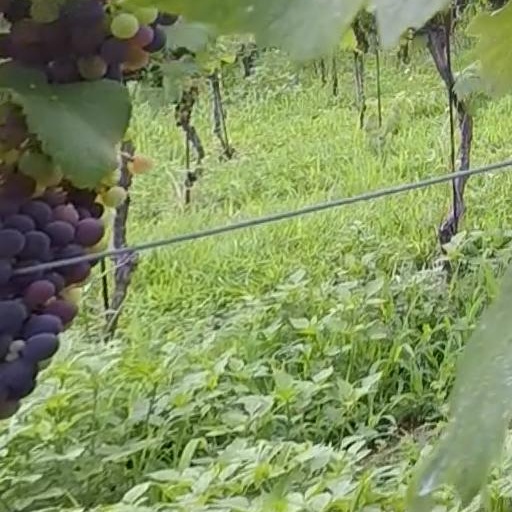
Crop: grape